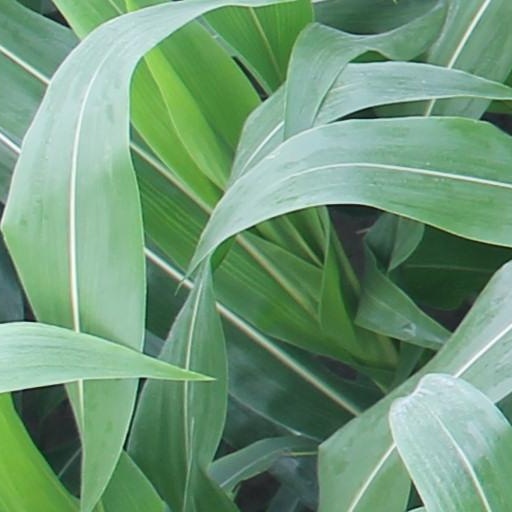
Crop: maize; corn